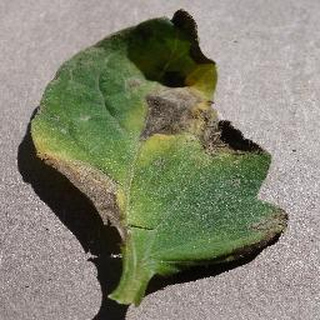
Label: tomato_early_blight